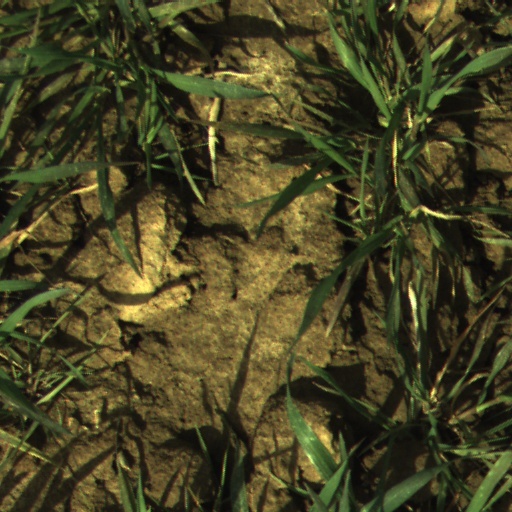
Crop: wheat